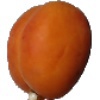
Label: apricot